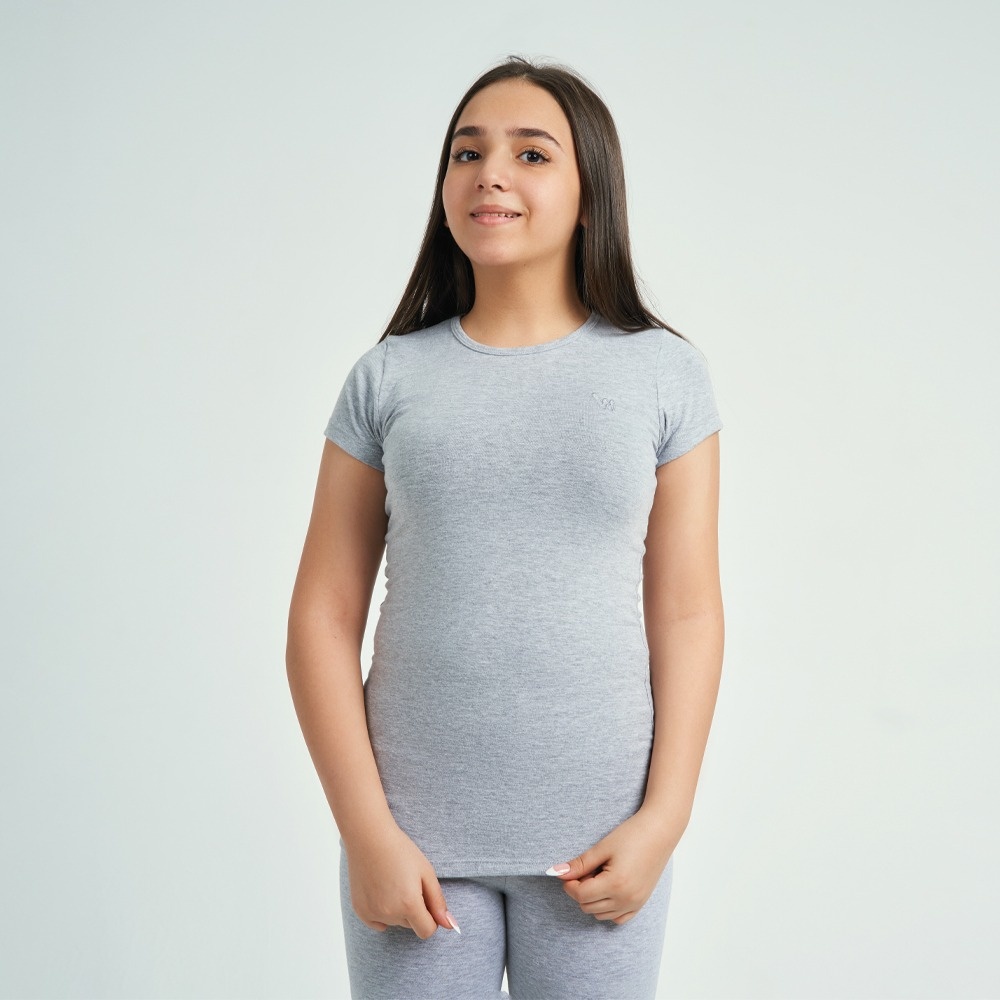
undershirt Girls Short Sleeve
RoUnd-Neck Short Sleeve Undershirt for Girls,
Brand: Girls underwear
Category: Apparel & Accessories > Clothing > Girls' Underwear > Girls' Undershirts